Julio César Meza

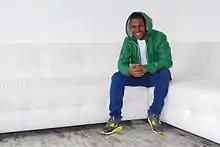

Julio César Meza (born in Cartagena de indias, Colombia in 1983) also known as Julio Meza is a Colombian singer. In 2005, he won the first ever Colombian edition of The X Factor entitled El factor X broadcast on RCN TV. He went platinum with his first release after winning "El factor X".